Airline seat

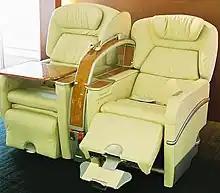
JAL First Class domestic seats (2007)

When evaluating the size (and comfort) of a seat, the main terms used are "pitch" and "width". No minimum limits have been prescribed by aviation authorities for seat sizing on transport category aircraft.